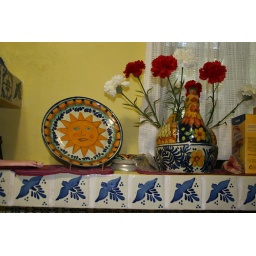
shelf in the kitchen